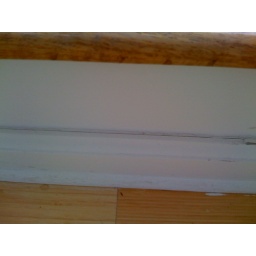
baseboard and wall separation in guest room #1, indicating water damage and potential long-term leak